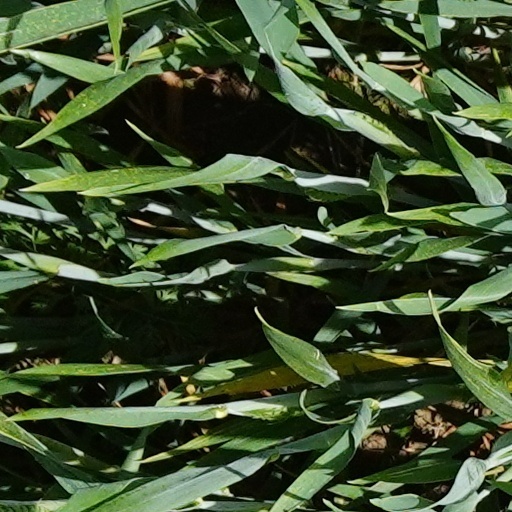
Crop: wheat